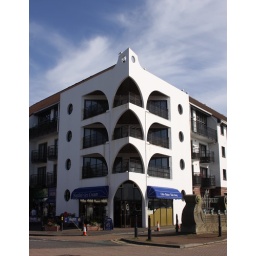
Interesting architecture on the building that houses one of the Nardini Coffee Houses near the ferry port at Largs.